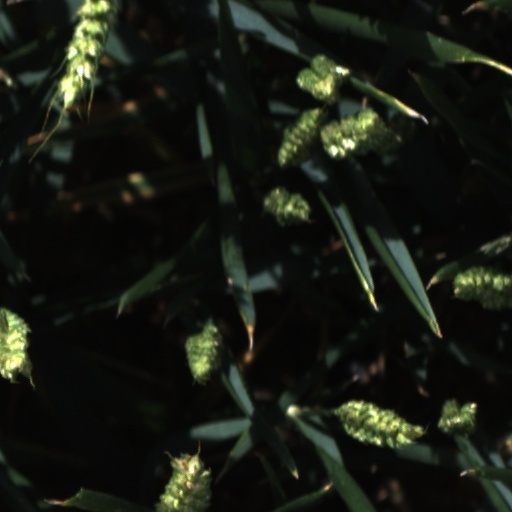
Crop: wheat